Sheila Sullivan

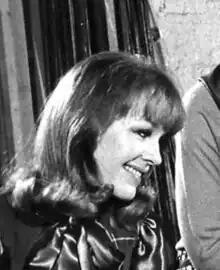
Sheila Sullivan in "Play It Again Sam"

In 1957, Sullivan was a Tropicana girl at the Tropicana Hotel and Casino then run by mobster Johnny Roselli. Sullivan performed as a chorus girl with Eddie Fisher opening night. In 1958 she wrote a letter to the head of publicity at Convair, Ned Root, and volunteered to man history's first spaceship. Instead of sending her to the moon, like she wanted, Ned Root made her his wife.